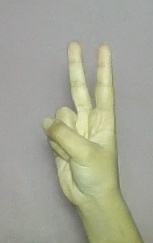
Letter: taa